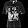
Label: T - shirt / top